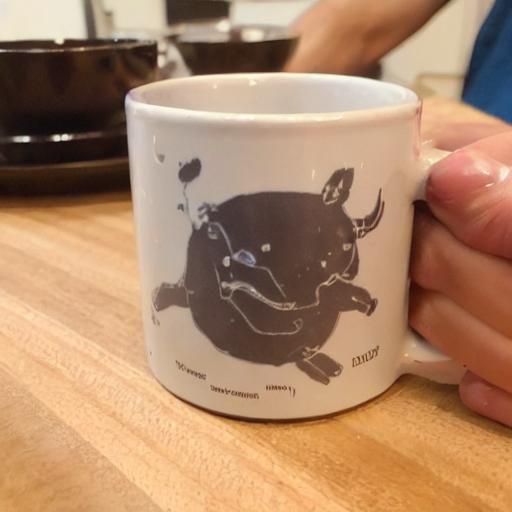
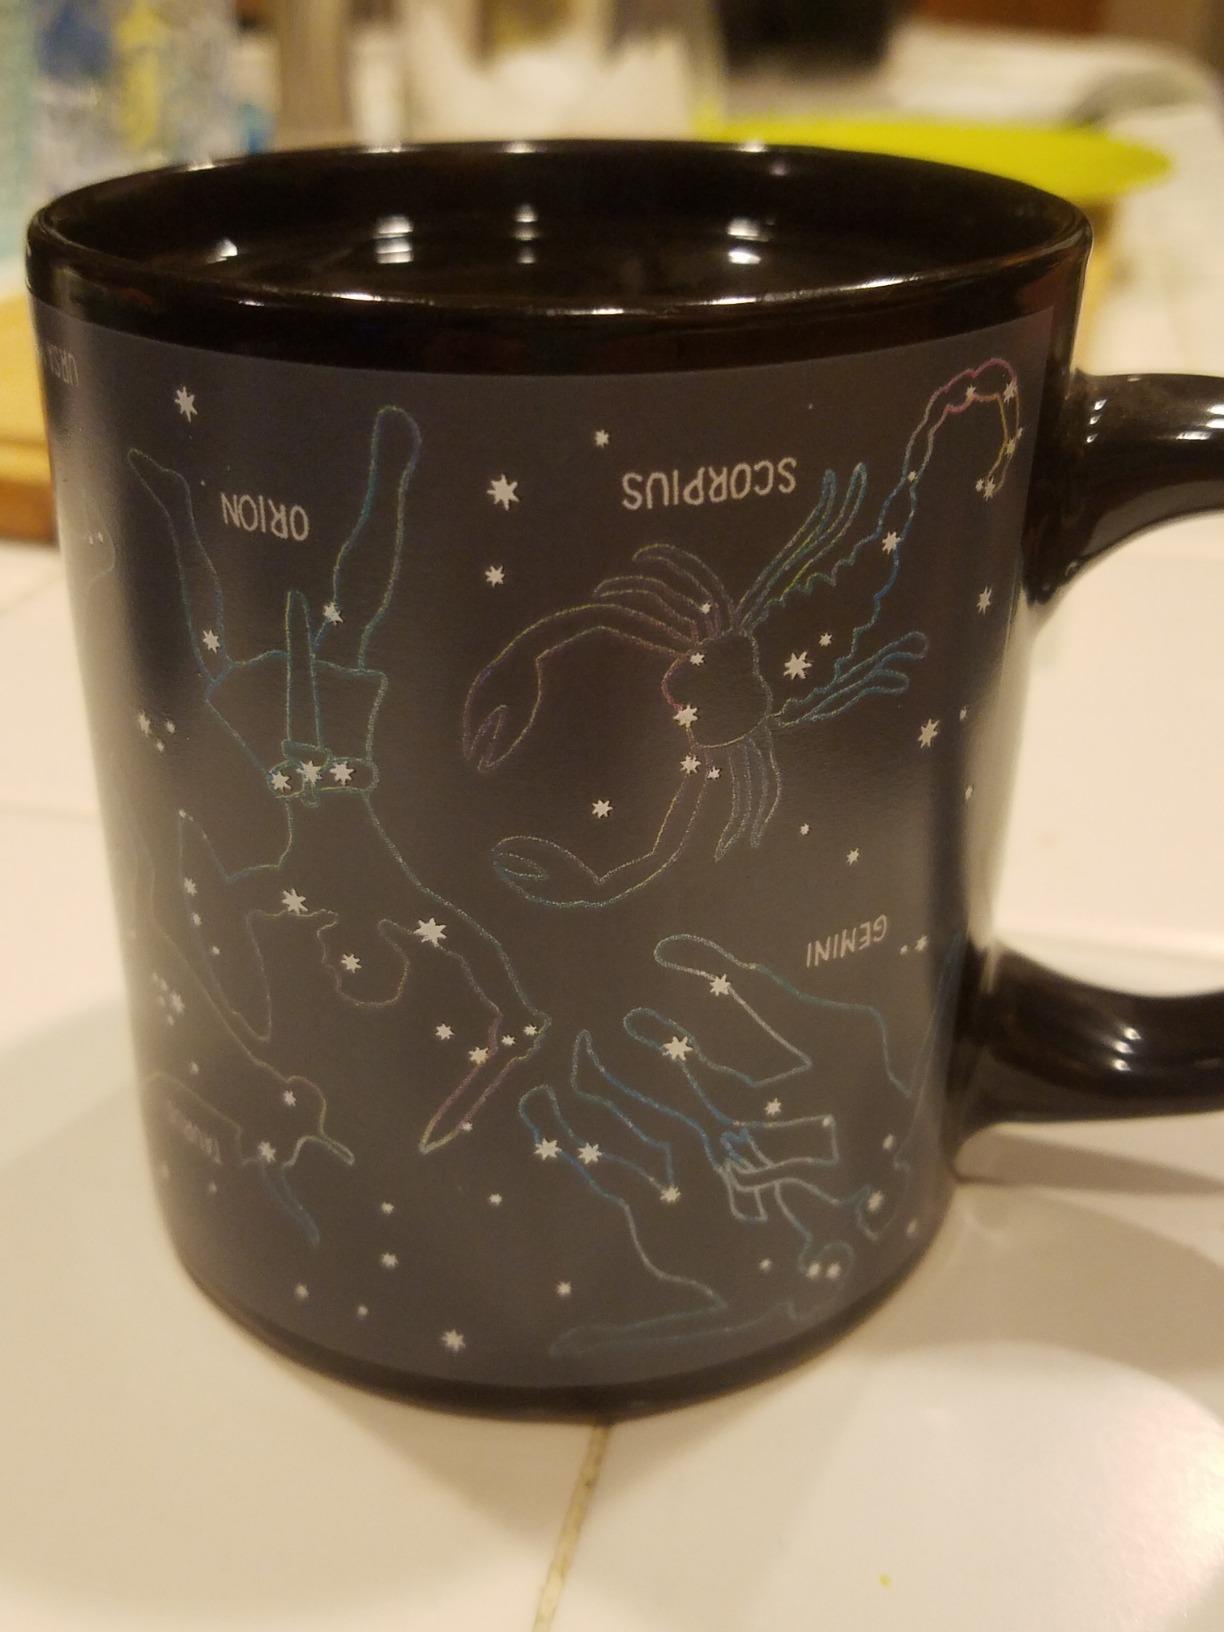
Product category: items_mug
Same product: no